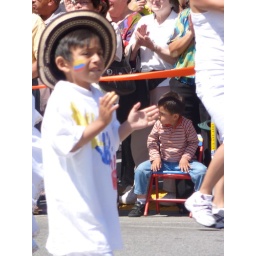
cute kid in hat